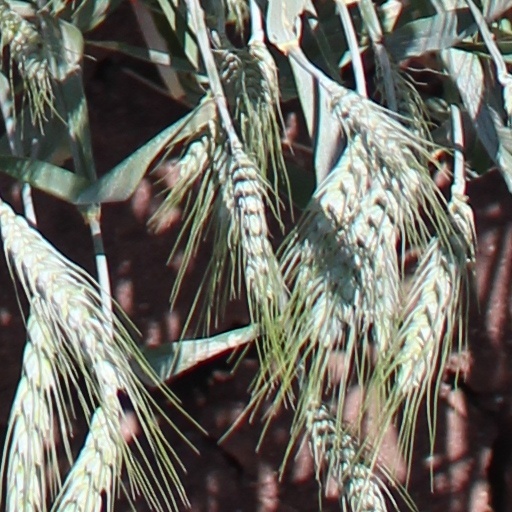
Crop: wheat